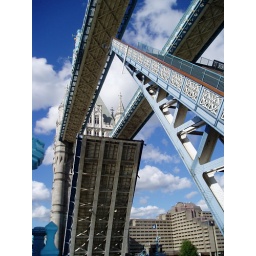
The bridge opened to let a ship through while we were walking across the bridge in London. Tres cool!